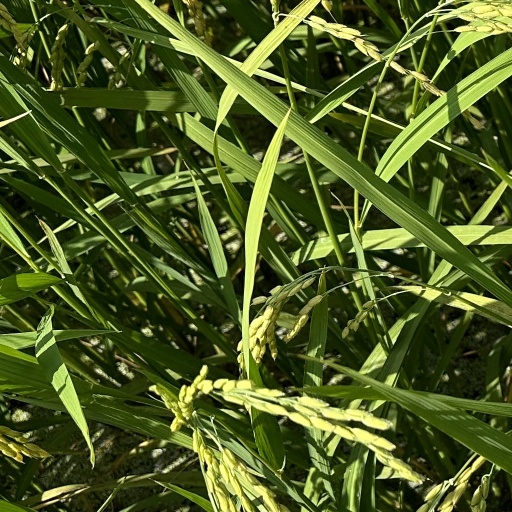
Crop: rice